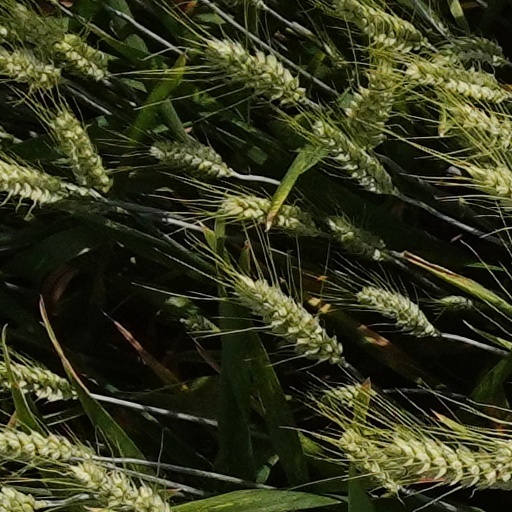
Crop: wheat